Alyssa Nakken

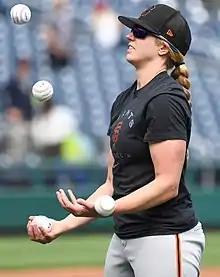
Nakken with the San Francisco Giants in 2022

Alyssa Michelle Nakken (born June 13, 1990) is an American professional baseball coach for the Cleveland Guardians of Major League Baseball (MLB). She is the first female full-time coach in MLB history, and the first to coach on the field during a major league game. In 2014 she was an analytical intern for the San Francisco Giants during the postseason, winning a World Series ring. She attended California State University, Sacramento, where she played college softball.